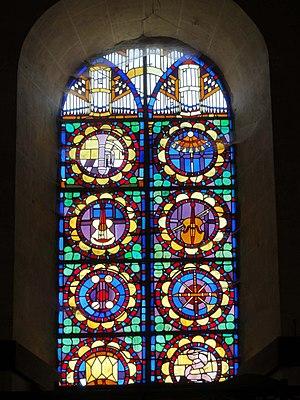
L'église Saint-Nicolas est une église catholique paroissiale située à Jonquières, en France. C'est une petite église rurale qui a été bâtie entre la fin du XIIᵉ siècle et le début du XIIIᵉ siècle, et largement reconstruite après la Guerre de Cent Ans, au premier quart du XVIᵉ siècle, avec une nouvelle consécration au début de l'année 1522. À l'extérieur, c'est le style gothique qui domine. À l'intérieur, il se mêle au style gothique flamboyant, qui est d'une facture rustique dans la nef et ses bas-côtés, et plus soigné pour la voûte de la croisée du transept et les clés de voûte du transept et de l'abside. Il n'y a pas de clocher à proprement parler, mais seulement une flèche de charpente ; le portail est presque fruste ; et les rares chapiteaux sculptés sont d'une grande simplicité. Sur le plan architectural, l'église Saint-Nicolas est donc de faible intérêt, d'autant plus que les voûtes de la nef et des bas-côtés sont des pastiches néogothiques de 1879. Toute la richesse de l'église sont ses seize vitraux polychromes, que l'abbé Deligny, curé de Jonquières, a confectionné lui-même entre 1849 et 1859.